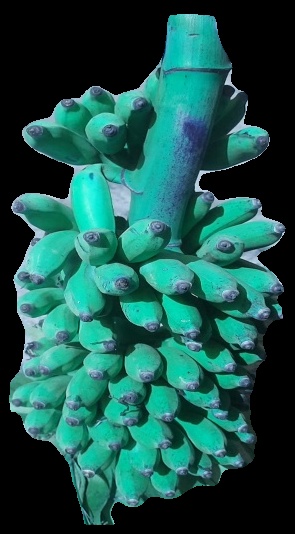
Variety: elakki-bale
Grade: grade3